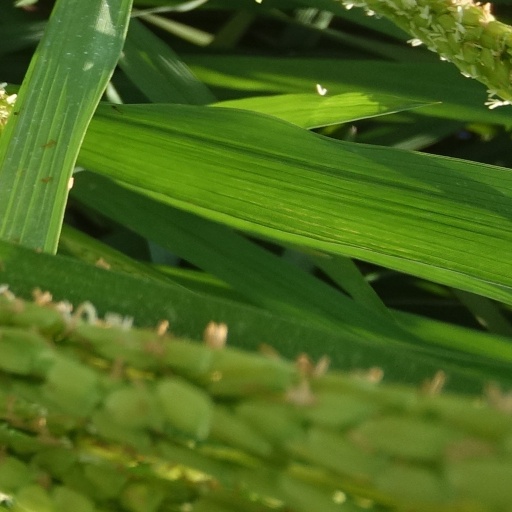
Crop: rice